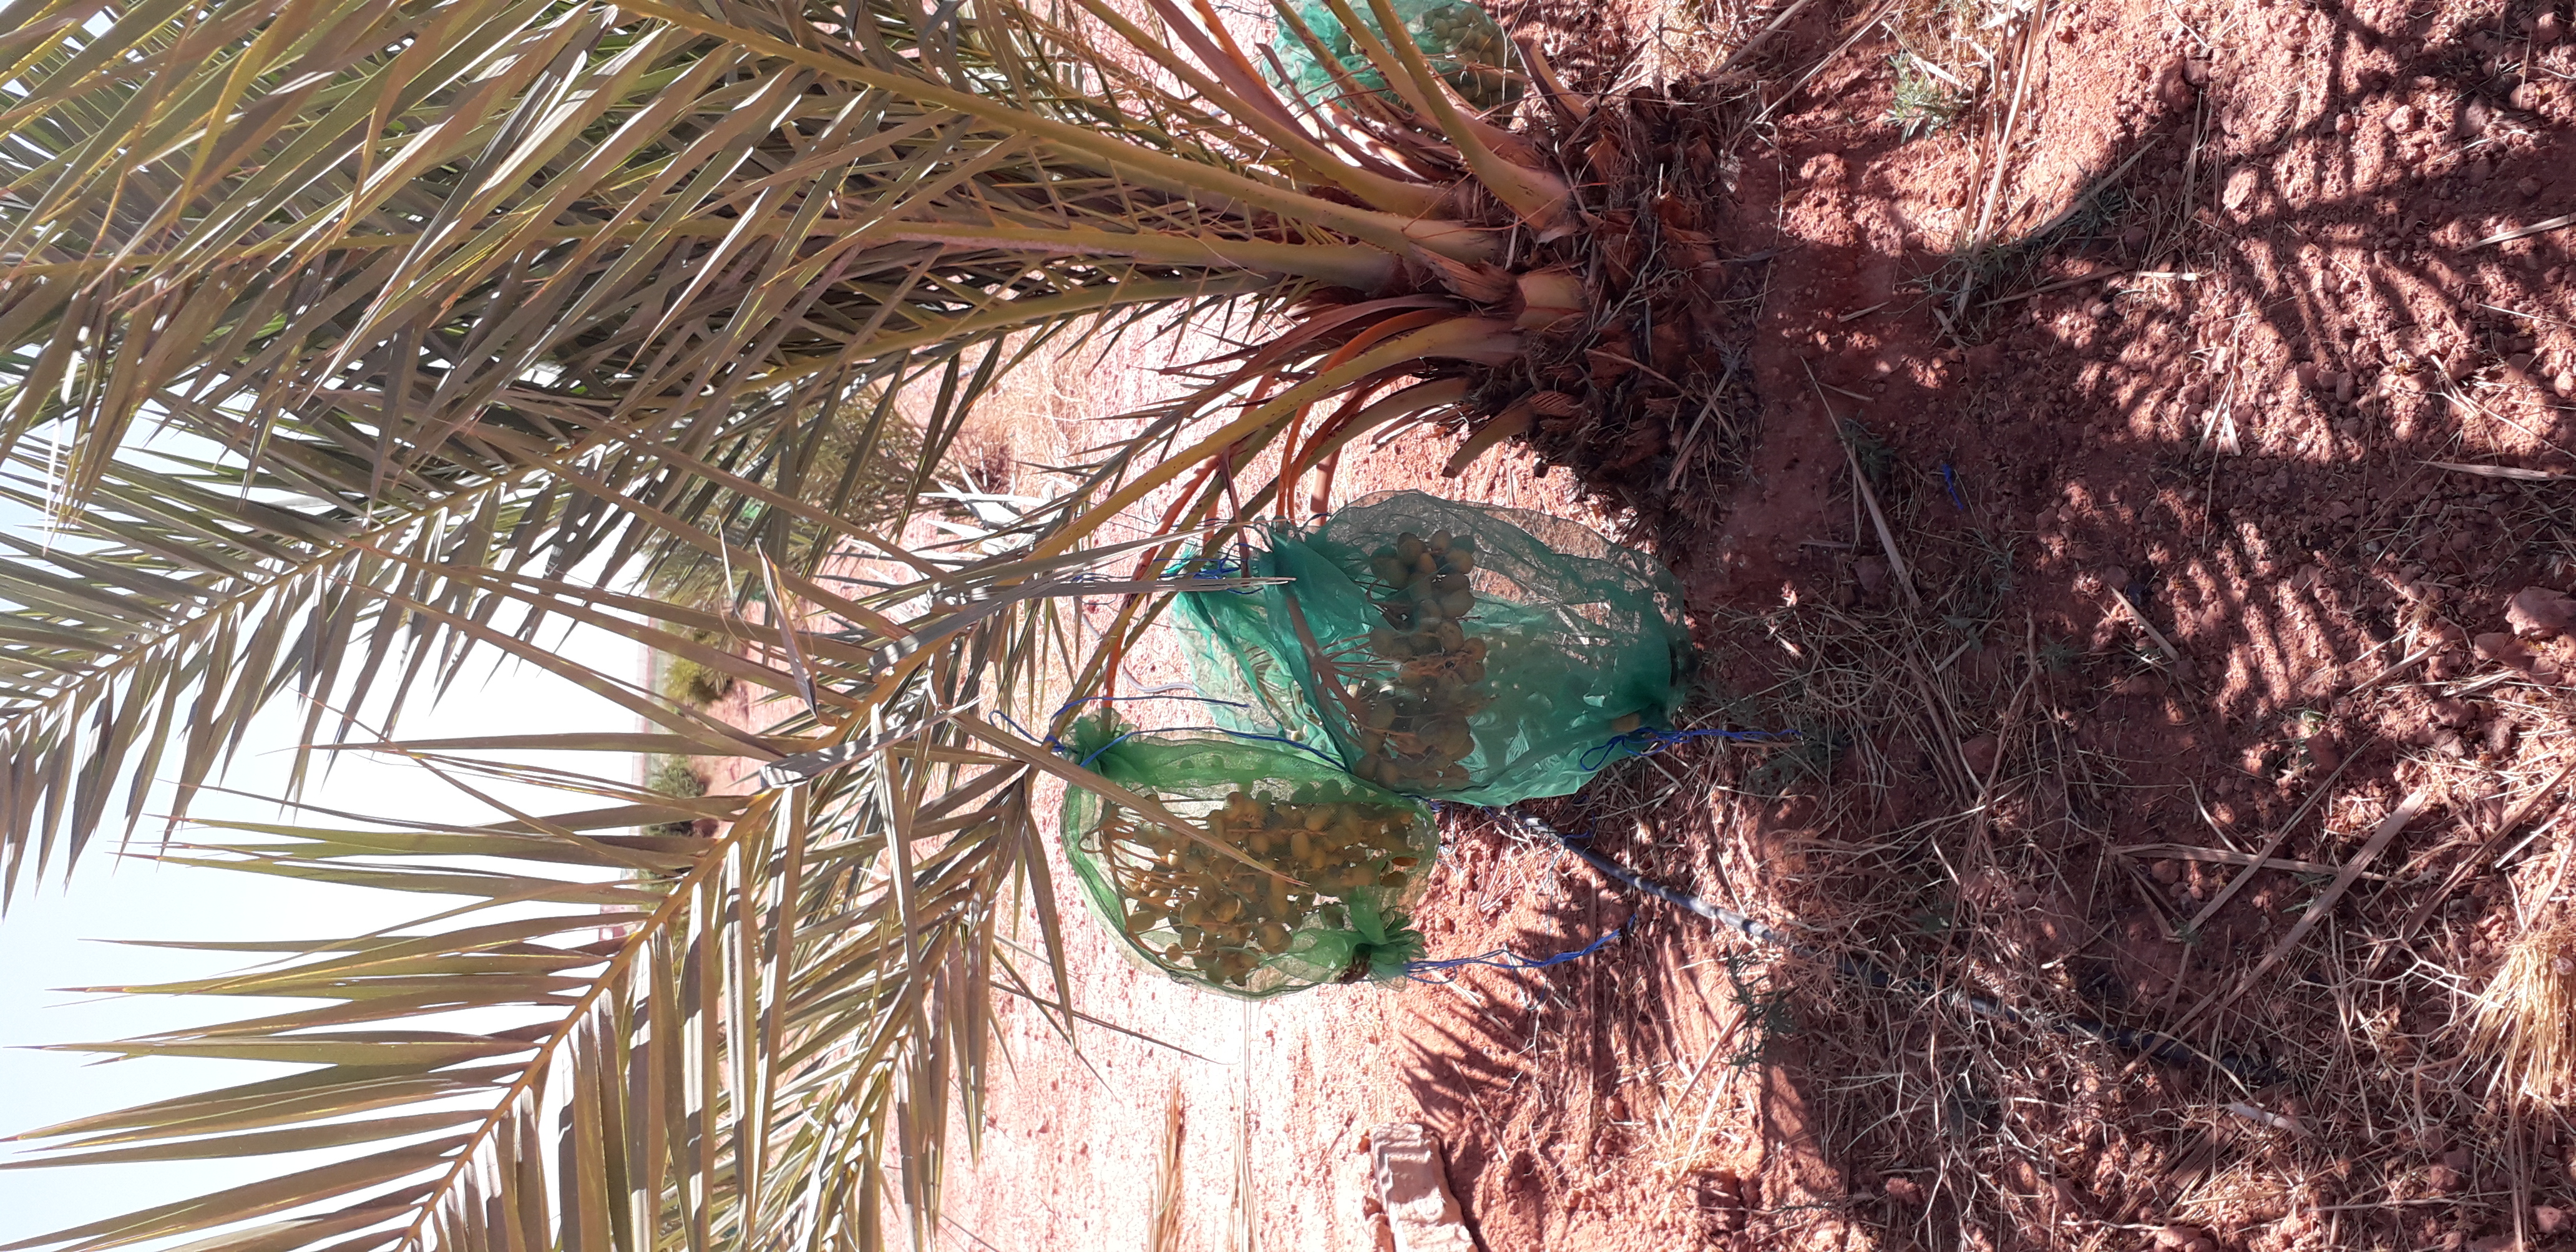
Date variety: Boufagous